Bill Madden (soldier)

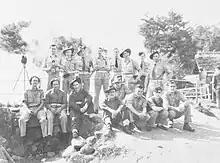
A black and white informal photograph of a group of men in various uniforms,; some are seated, some are standing

After leaving the army, Madden worked as a nurse at the psychiatric hospital in Morisset for two years and then as a moulder. On 19 August 1950, Madden enlisted as a private in the special force that was being raised to serve in the Korean War, which had broken out two months earlier. He was allocated the service number 2400186. He joined the 3rd Battalion, Royal Australian Regiment (3 RAR) on 5 November, for duty as a driver. On the day Madden joined the battalion near Pakchon, 3 RAR had its first engagement with Chinese forces, which had recently entered the war in support of North Korea. The period that followed was perhaps the most dangerous and demanding period of the war. Madden volunteered to become a linesman in the signals platoon. This platoon often worked in extremely cold conditions to establish and maintain communications with the advanced elements of the unit. Under Chinese pressure, the US Eighth Army, the command under which 3 RAR and its parent 27th British Commonwealth Brigade operated, withdrew first to Pyongyang, then south of the 38th parallel the border between the two Koreasand by early December the unit was in reserve: south of the South Korean capital Seoul, where it remained until the beginning of 1951.